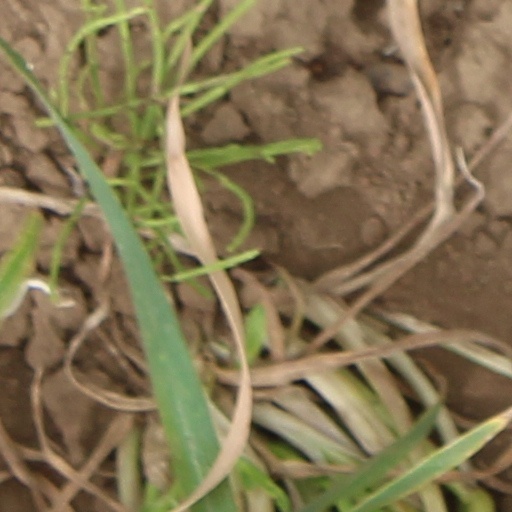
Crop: wheat